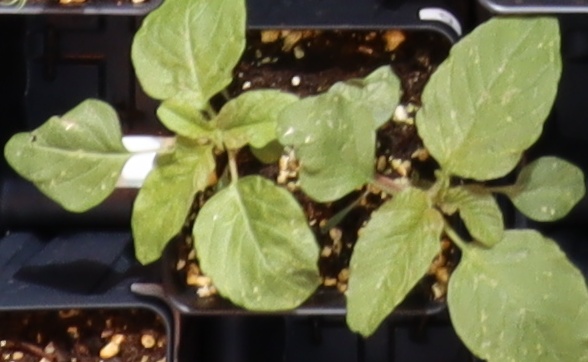
Label: Palmer Amaranth